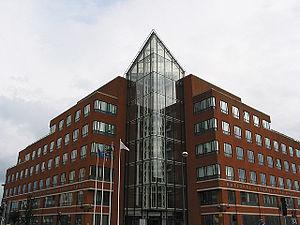
Tŷ Hywel est un bâtiment du domaine parlementaire gallois situé à Cardiff, dans le quartier de Cardiff Bay, au pays de Galles.